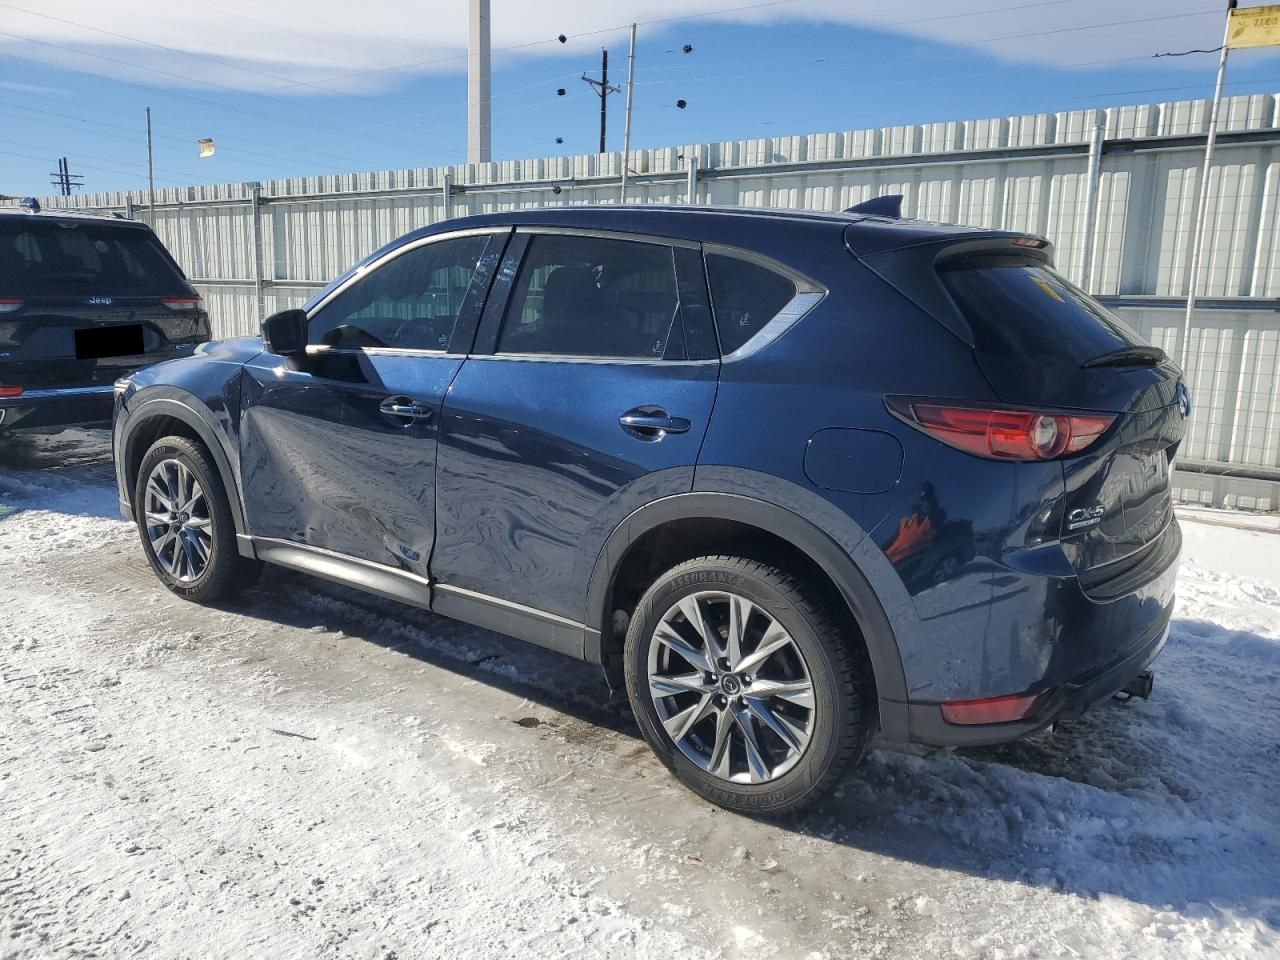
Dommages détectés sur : porte avant gauche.
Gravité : mineur